Loire 250

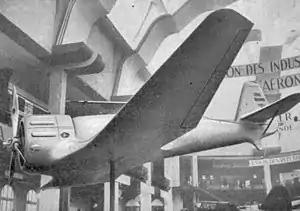

The Loire 250 was a French single-seat fighter monoplane designed and built by Loire Aviation of St. Nazaire.